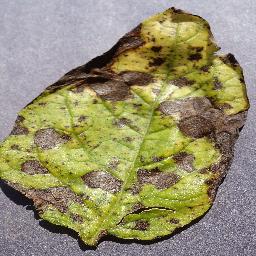
Label: Potato___Early_blight